Parma, Ohio

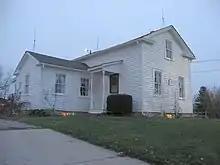
Lyman Stearns Farm house, built 1855

A stone house, built in 1849 and known as the Henninger House, was occupied by several generations of Henningers and is still standing today. The house rests on one of the higher points in Cuyahoga County, which provided visibility for the entire northeastern part of Parma Township. This was also the same site where the Erie Indians, centuries before, stood to read and send fire signals as well as pray to their spirits.